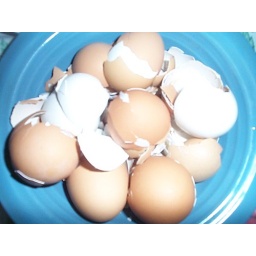
eggshells in blue bowl